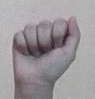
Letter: saad